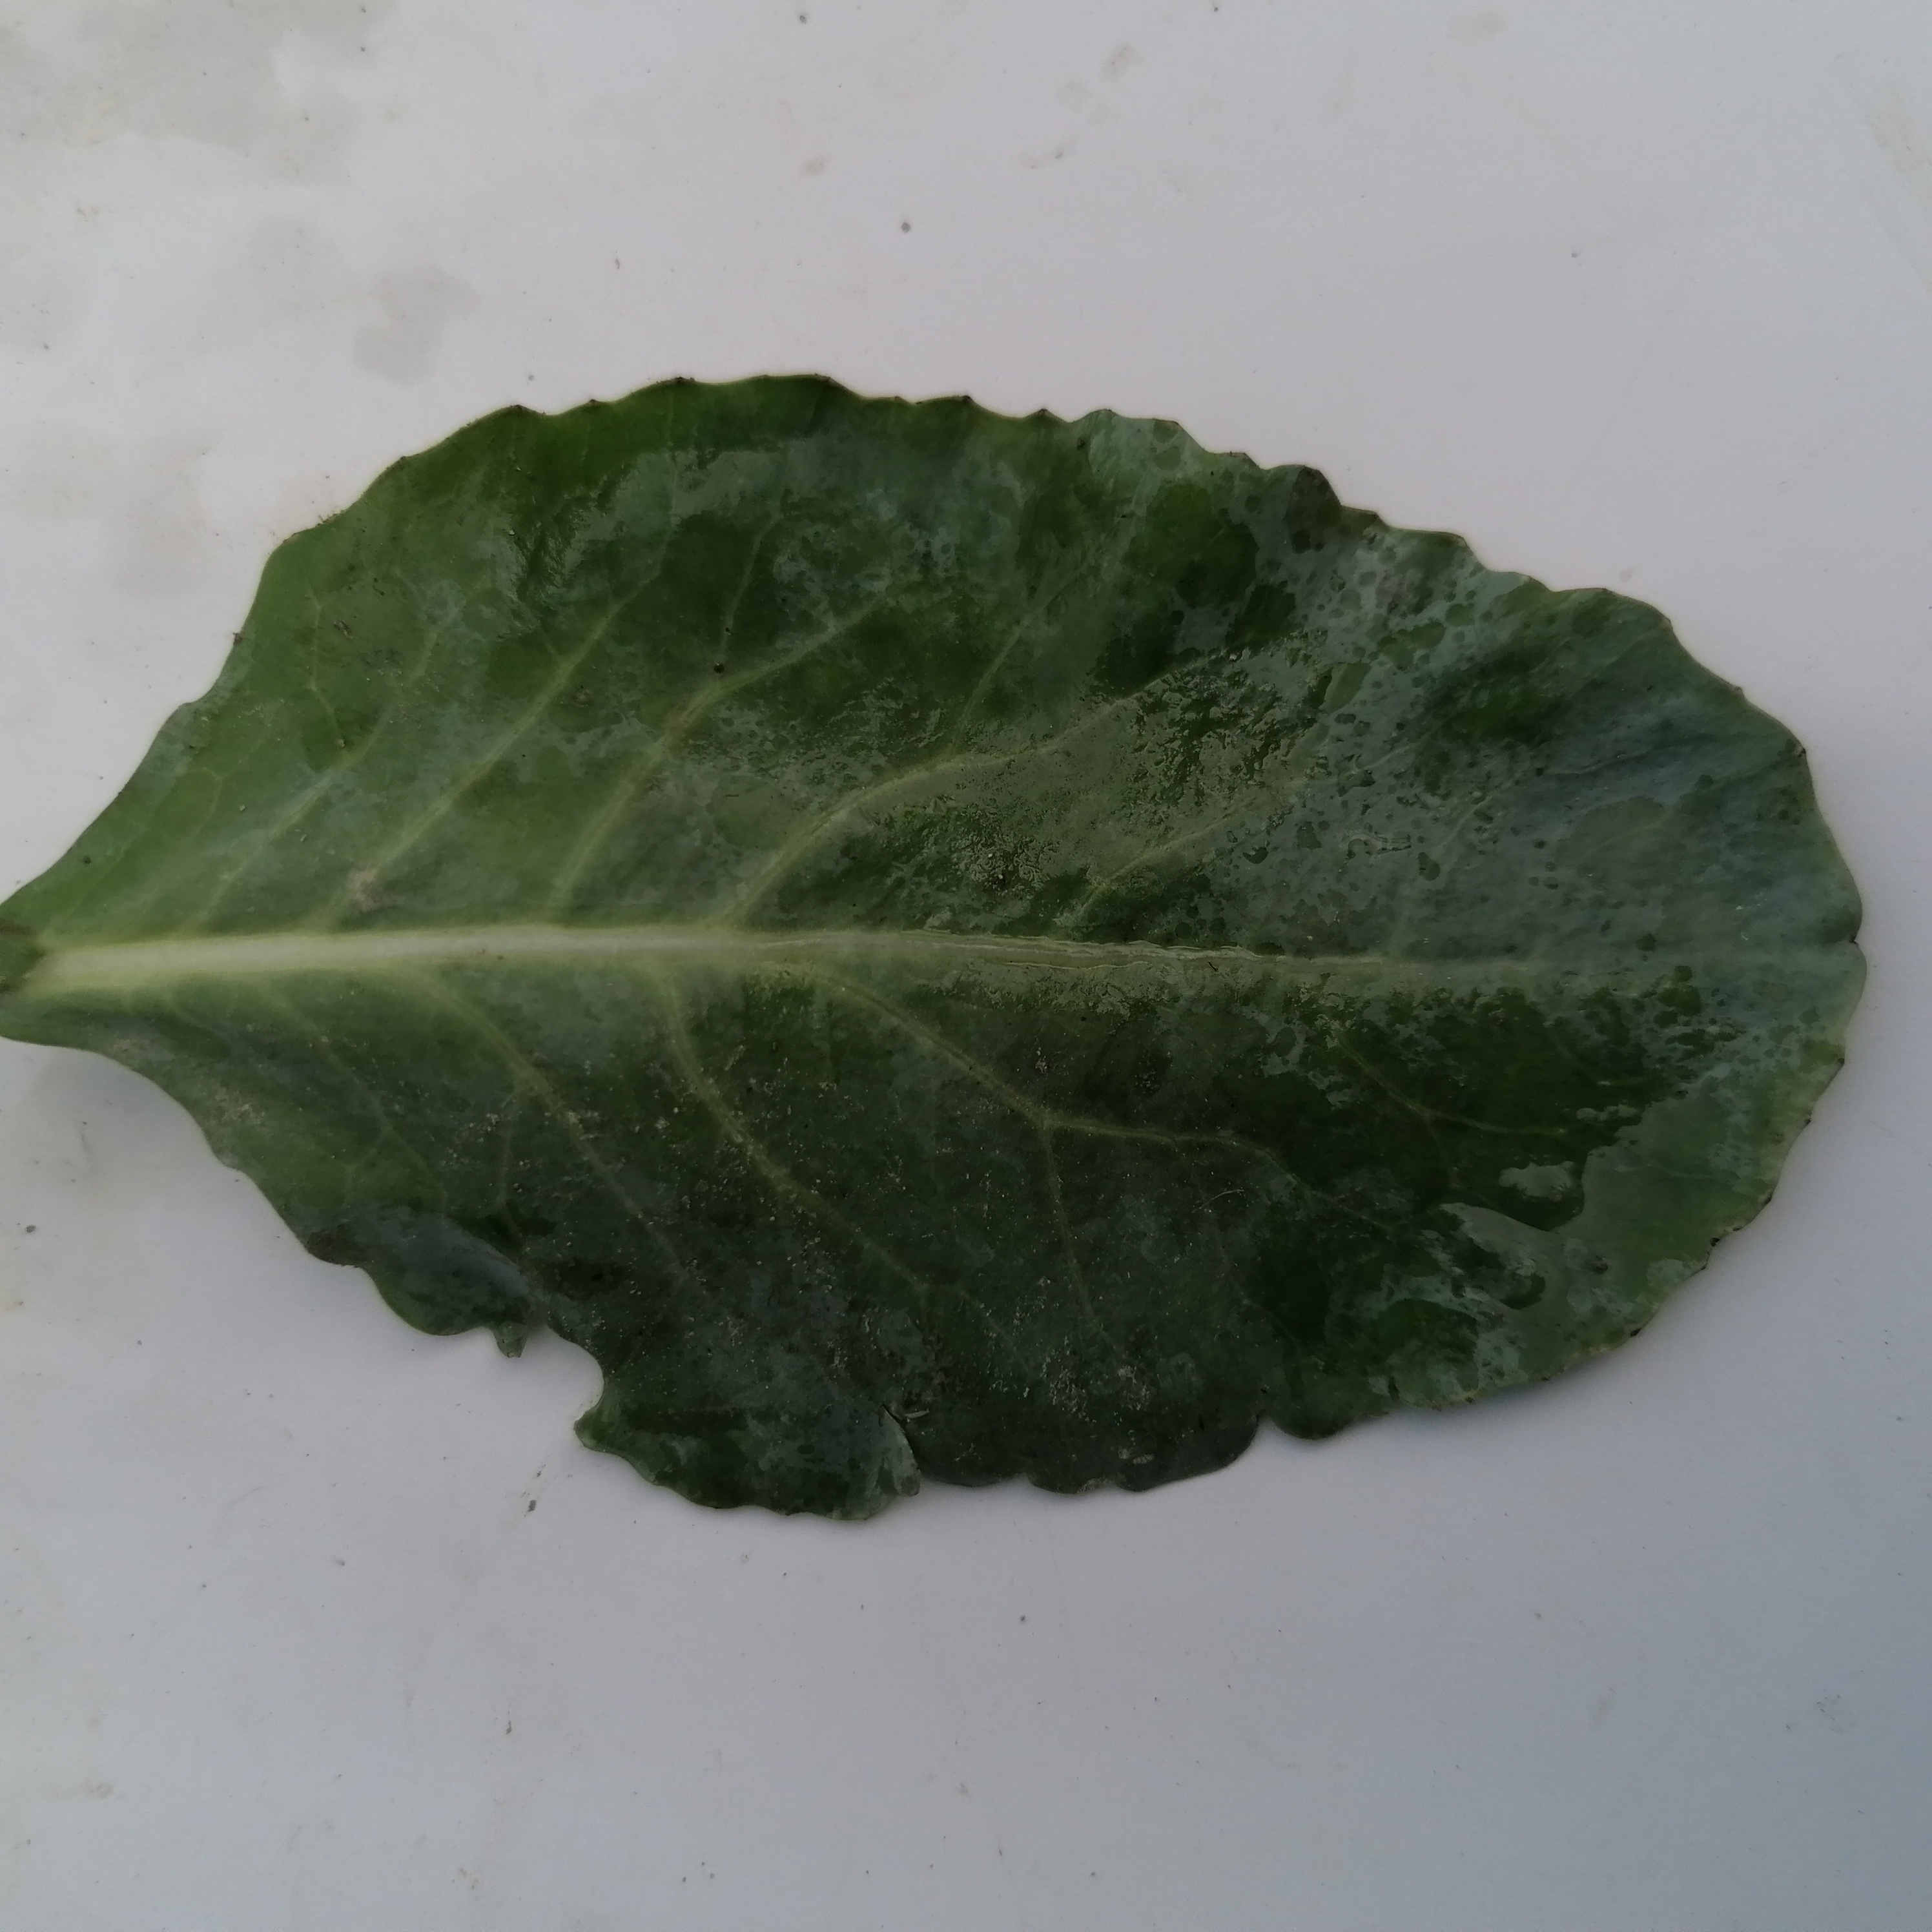
Label: Healthy